Marie of Valois, Prioress of Poissy

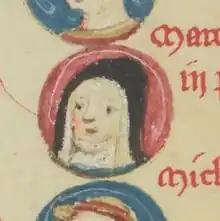

Marie of Valois or of France (24 August 1393 – 19 August 1438) was a medieval nun and prioress, born a princess of France from the House of Valois as the daughter of King Charles VI of France.